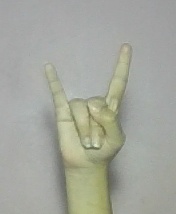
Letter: la